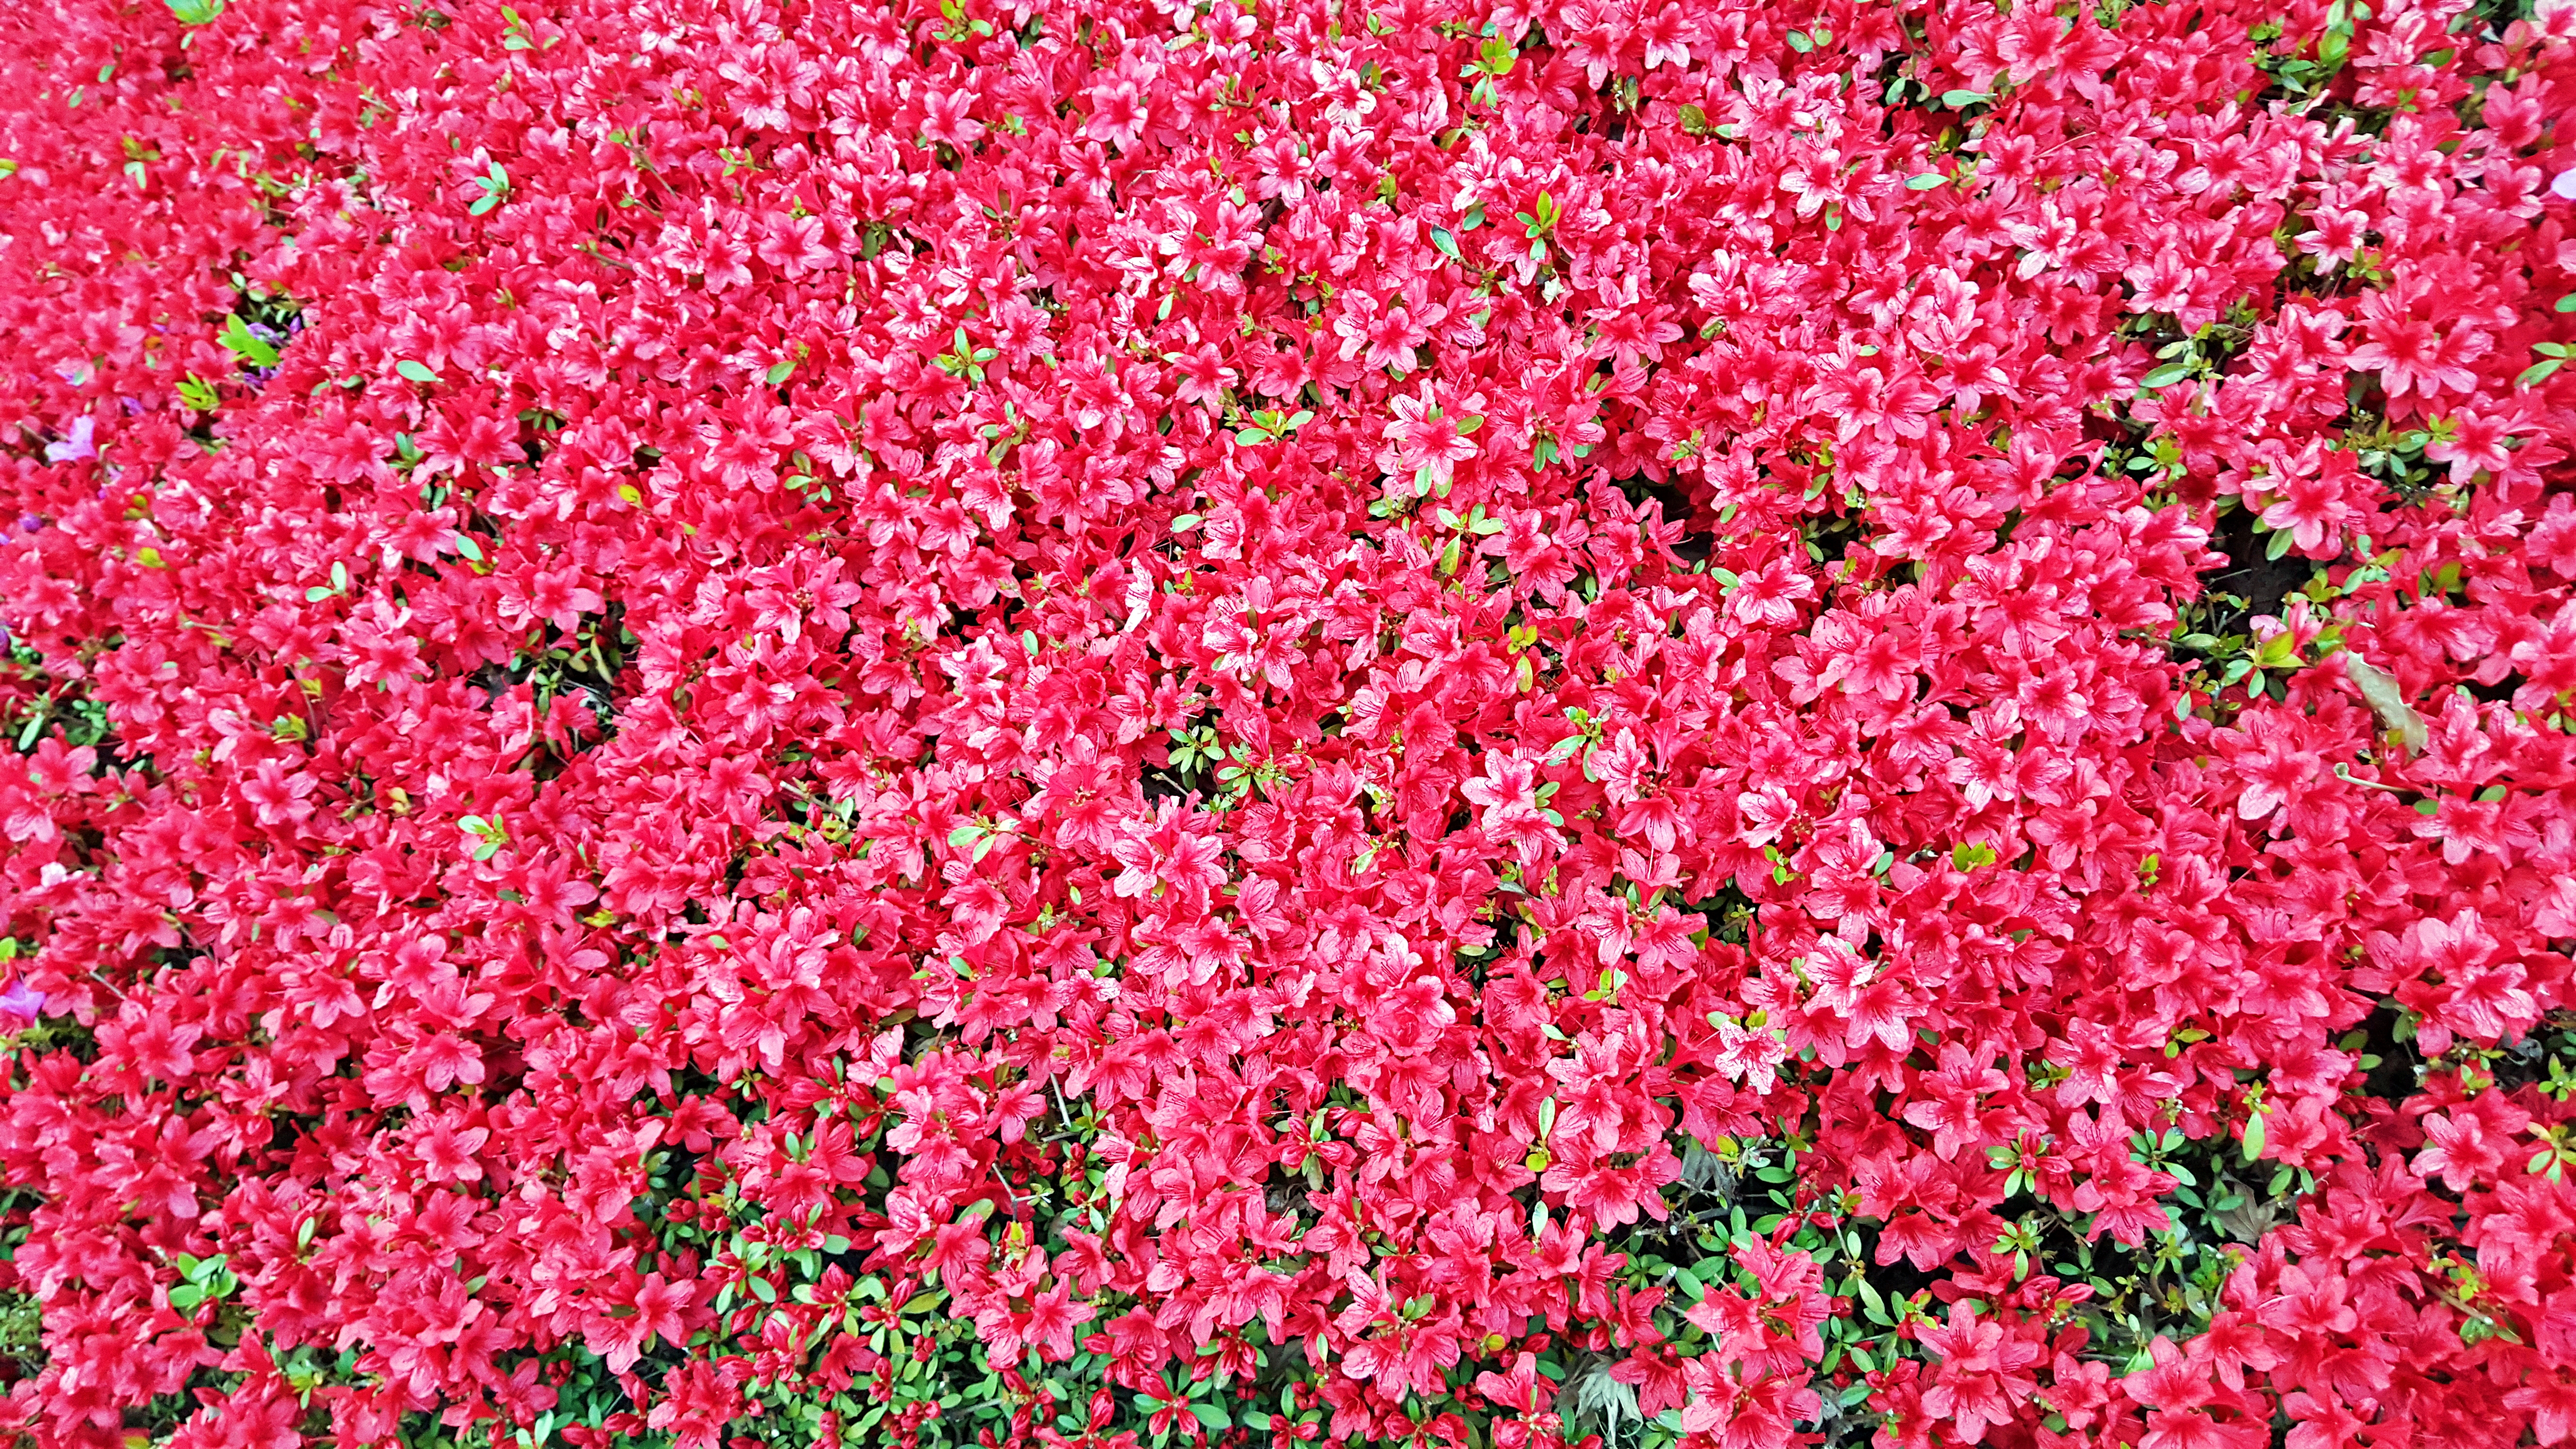
Royal Azalea, Suwon Eastlake, lake, Chukmanje, flower, flowering plant, pink, plant, groundcover, petal, spring, shrub, magenta, annual plant, wildflower, pink family, dianthus, perennial plant